Genesee Brewing Company

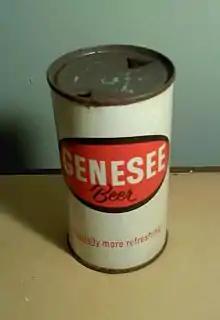
Old Genesee Beer with two holes from a "churchkey" or opener for "flat top" cans

Genesee had an exclusive contract to import Cerveza Imperial from Costa Rica before its 2012 acquisition by Cerveceria Costa Rica.